Shepherd Moons

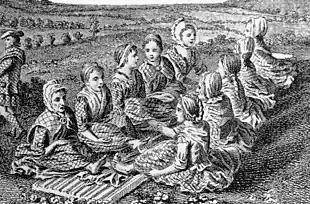
Scottish girls fulling cloth and singing waulking songs

"Ebudæ" is an ancient name of the Hebrides islands in western Scotland. The word was previously referenced in "Orinoco Flow", specifically in the lyric "From the north to the south, Ebudae into Khartoum". The song is composed of wordless mouth sounds that resemble Irish and Scottish Gaelic. Its story was inspired by the tradition of Scottish waulking songs sung by women as they fulled cloth.